Mushfiqur Rahim

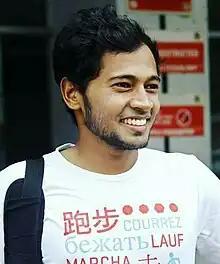
Mushfiqur in 2018

Mushfiqur Rahim (born 9 May 1987) is a Bangladeshi cricketer and the former captain of the Bangladesh national cricket team. He is a right-handed middle-order batter and wicket-keeper in the national team.